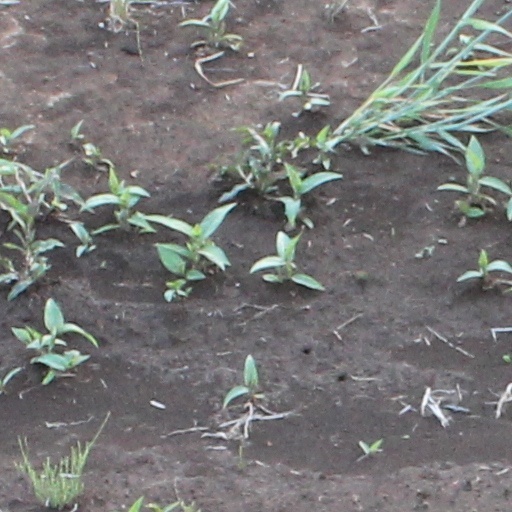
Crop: wheat